List of LTV A-7 Corsair II operators

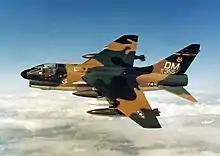
355th Tactical Fighter Wing A-7D

The first production A-7Ds were delivered to the Tactical Air Command USAF Tactical Fighter Weapons School at Nellis AFB, Nevada in September 1969 for advanced air combat evaluations. Approximately 12 aircraft were assigned to the 66th Fighter Weapons Squadron, 4525th Fighter Weapons Wing at any one time.